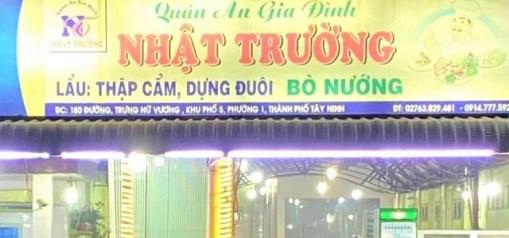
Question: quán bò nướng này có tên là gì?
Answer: đây là quán nhật trường